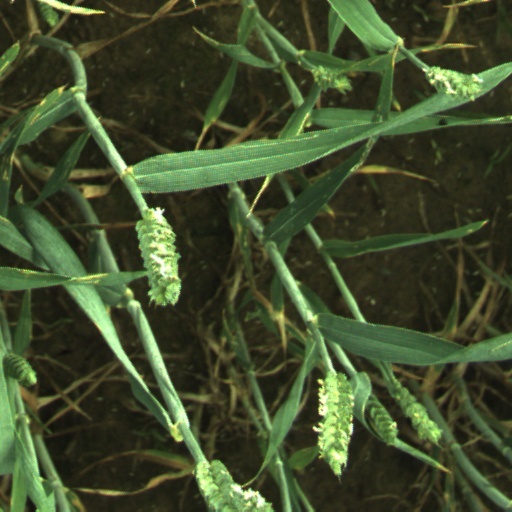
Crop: wheat